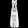
Label: Dress